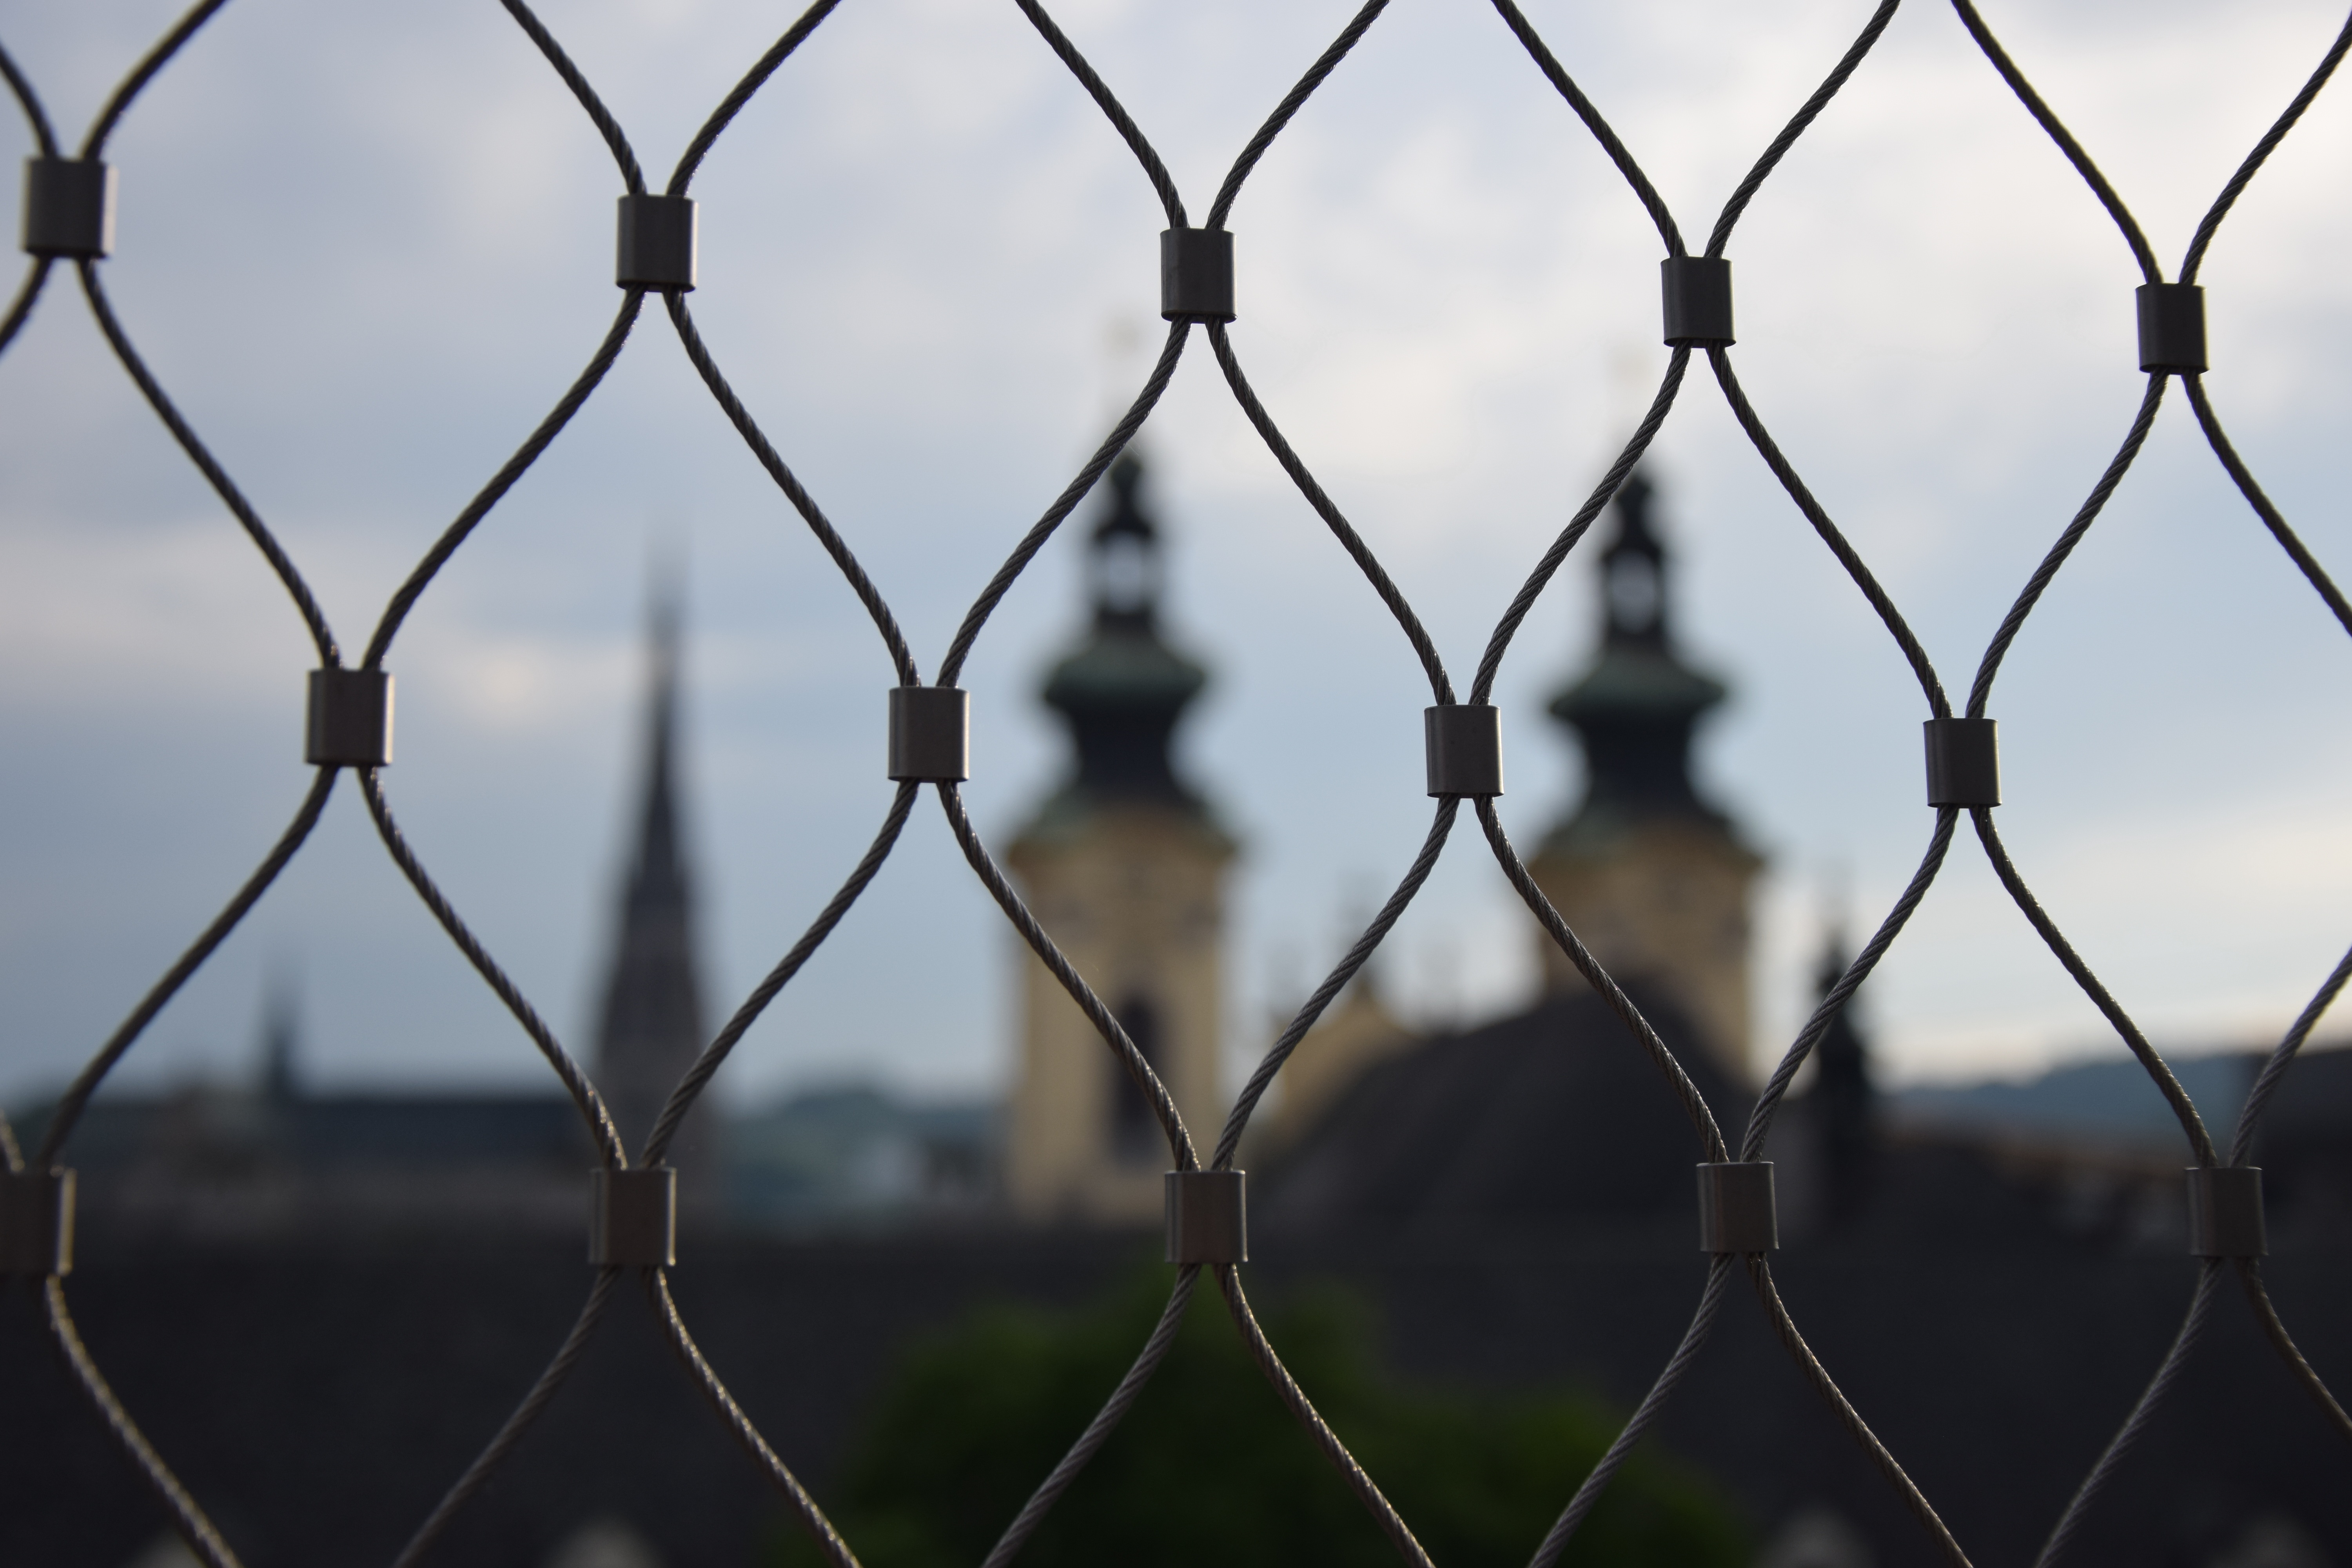
water, branch, light, fence, barbed wire, sunlight, leaf, line, reflection, church, twig, towers, symmetry, outdoor structure, wire fencing, home fencing